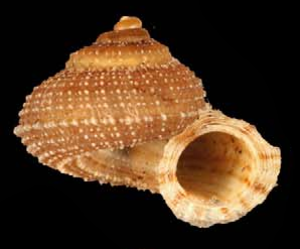
Les Pomatiidae, appelés Pomatiasidae dans les anciennes classifications, forment une famille de mollusques gastéropodes terrestres appartenant à l'ordre des mésogastéropodes ou des Littorinimorpha suivant les classifications.